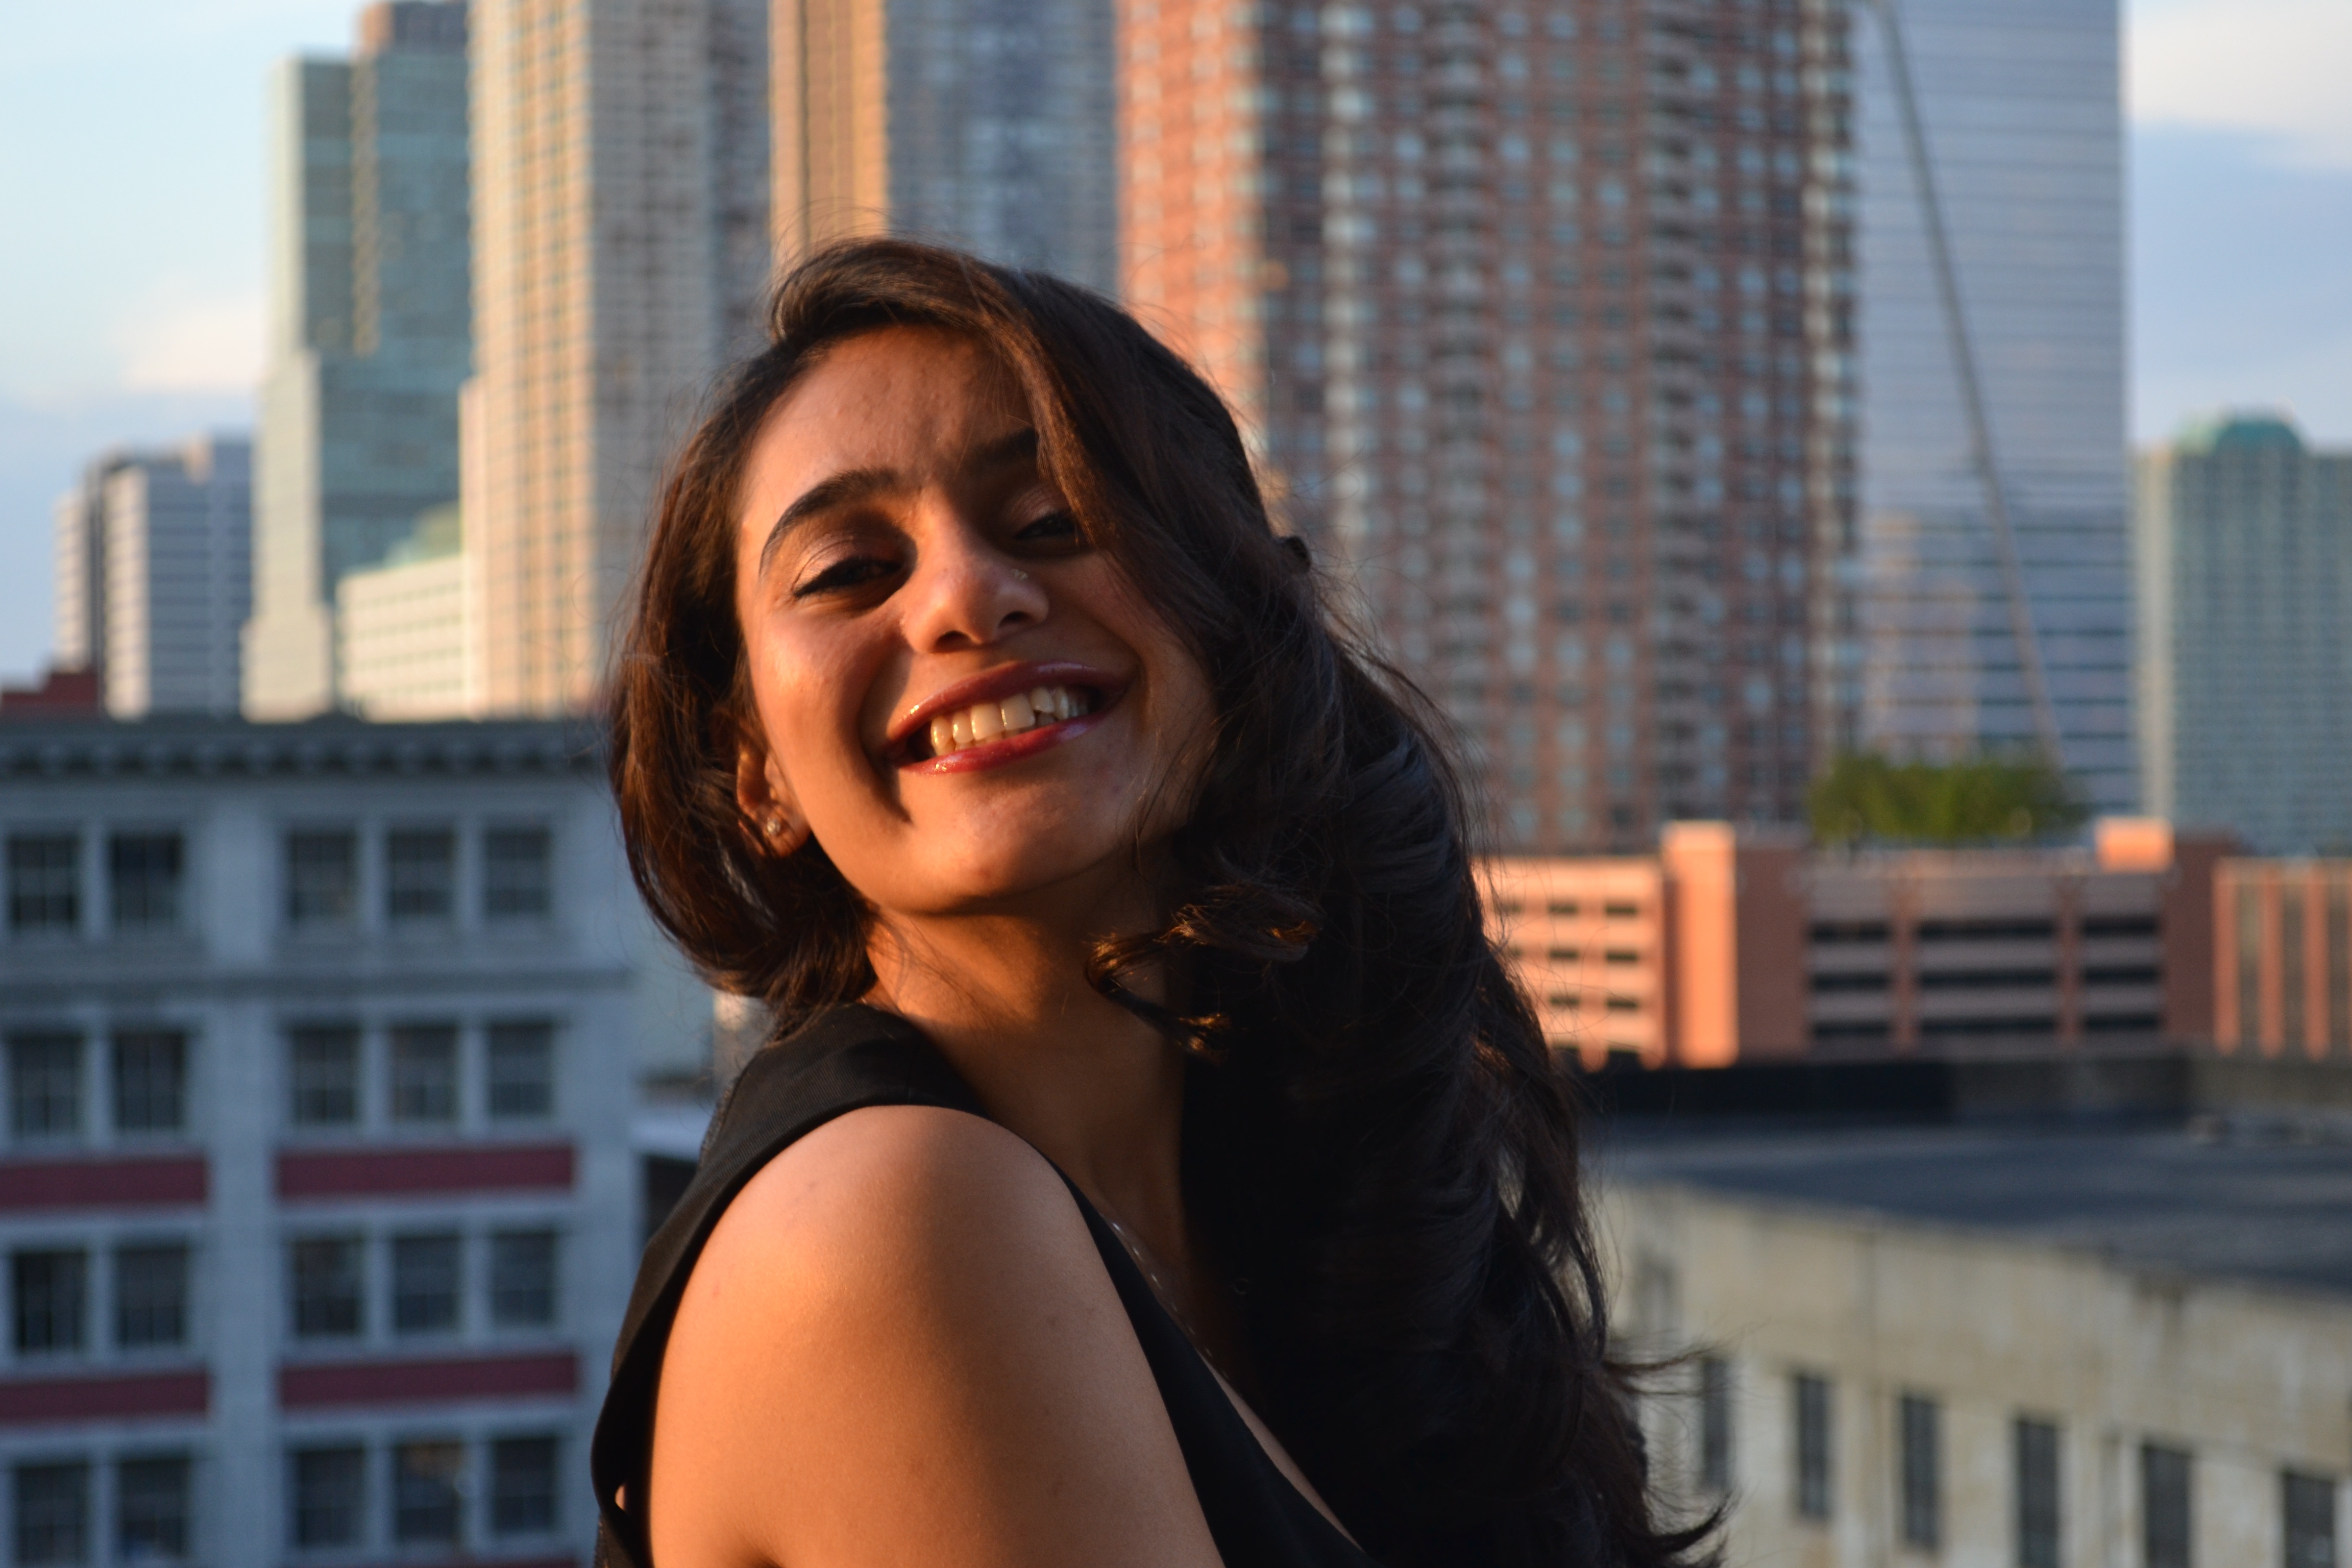
person, girl, woman, cityscape, love, portrait, model, lady, facial expression, smile, photograph, beauty, gorgeous, emotion, silly, interaction, photo shoot, human positions